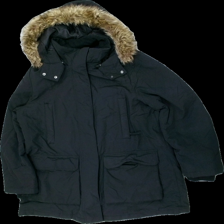
View: front
Type: Jacket
Category: Ladies
Brand: Kappahl
Colors: Black
Material: Outer: 100% nylon; Inner: 100% polyester
Cut: Regular, Long
Size: L
Season: All
Stains: Minor
Price range: 50-100
Recommended usage: Remake